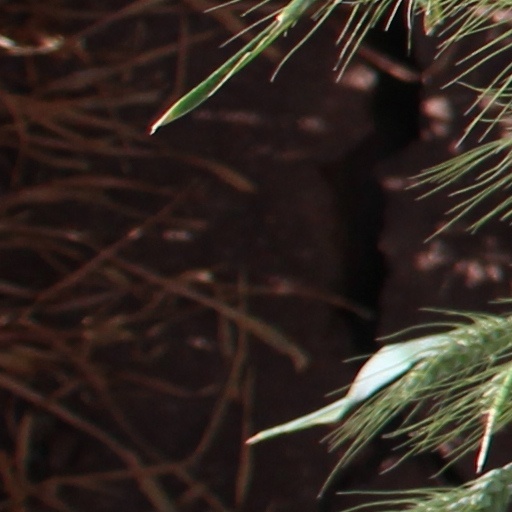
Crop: wheat